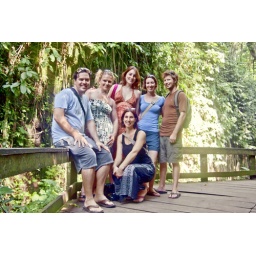
In the monkey forest in Ubud, Bali.